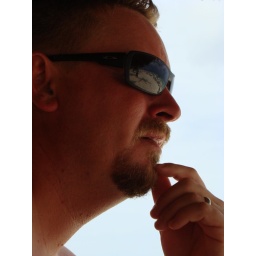
I love the reflection of the beach in his glasses